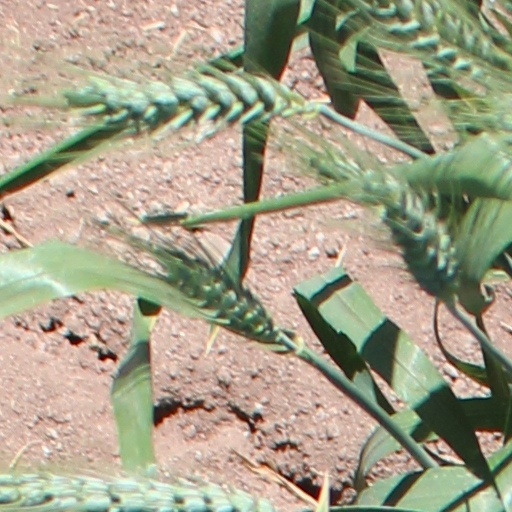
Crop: wheat